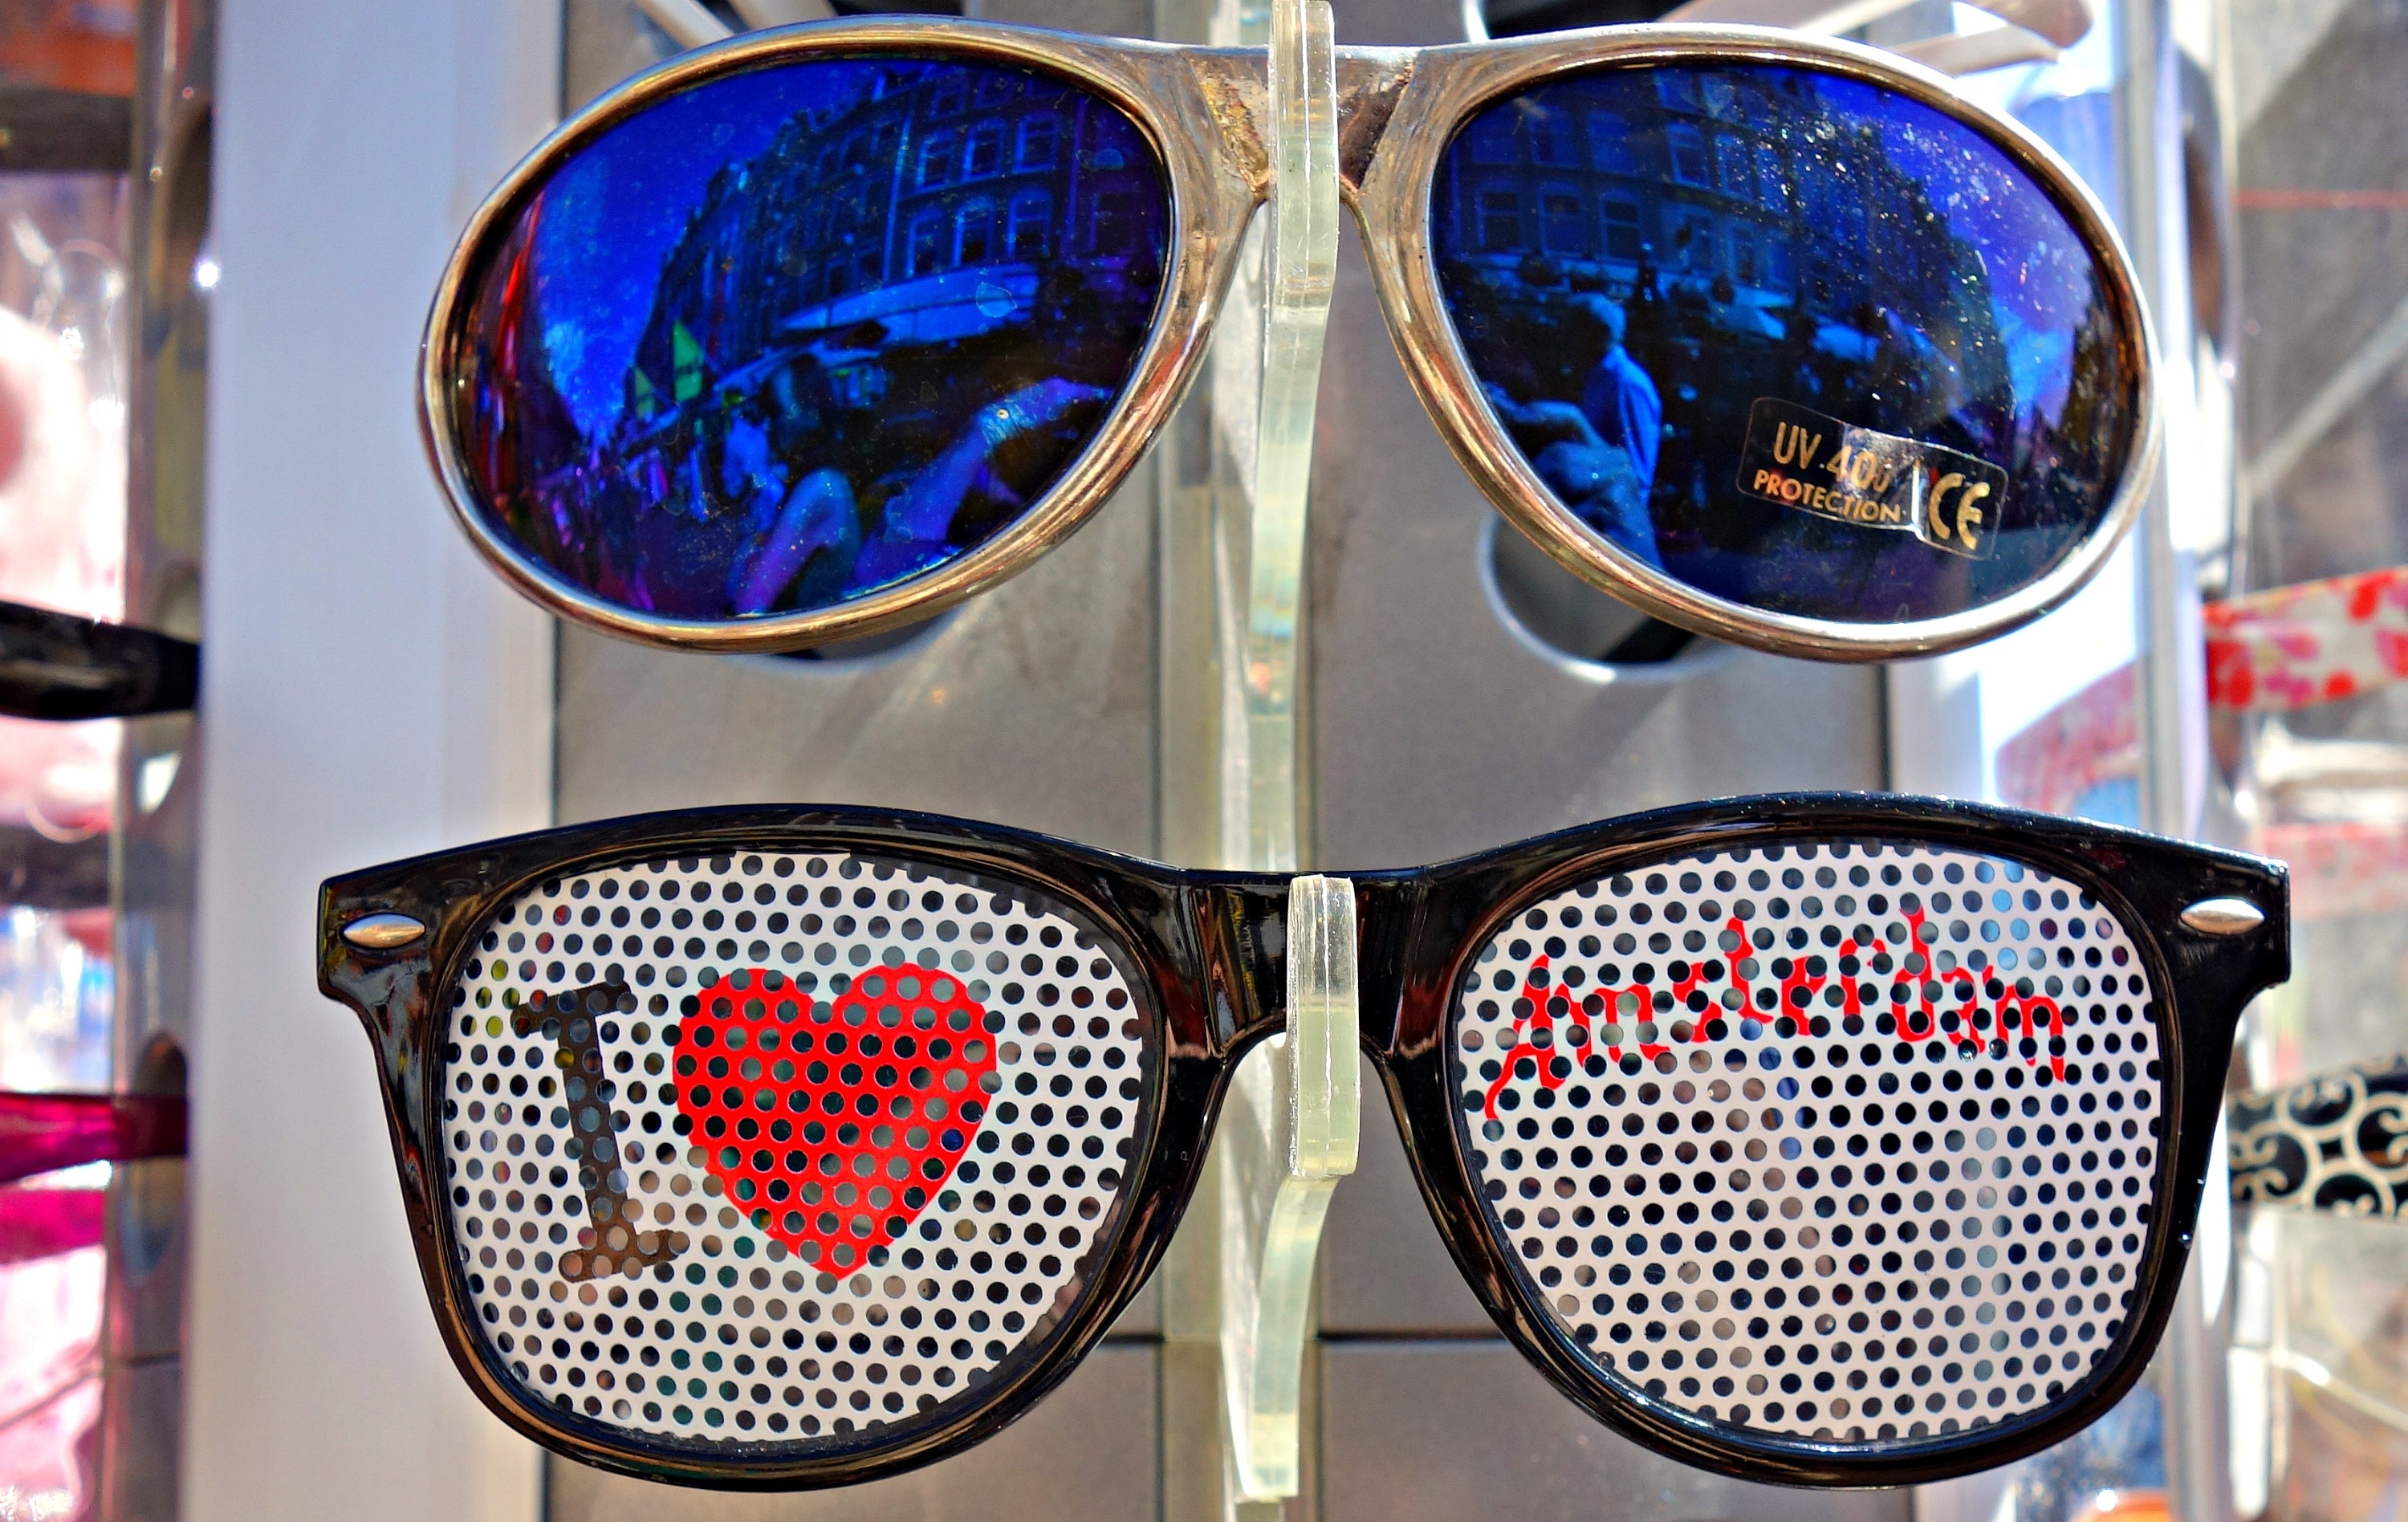
sunlight, reflection, lens, color, frame, fashion, modern, design, sunglasses, glasses, eyewear, protection, stylish, glare, sun glasses, eye glasses, eye wear, uv filter, eye sight, eye care, vision care